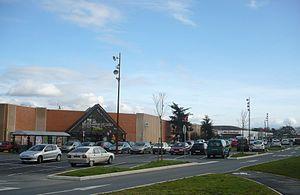
Zone commerciale du Siala à Castres (Tarn, France).
Castres est une commune française, unique sous-préfecture du département du Tarn et chef-lieu de l'arrondissement de Castres, en région Occitanie.